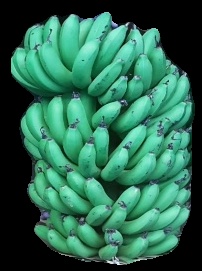
Variety: pachbale
Grade: grade1